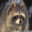
Label: raccoon